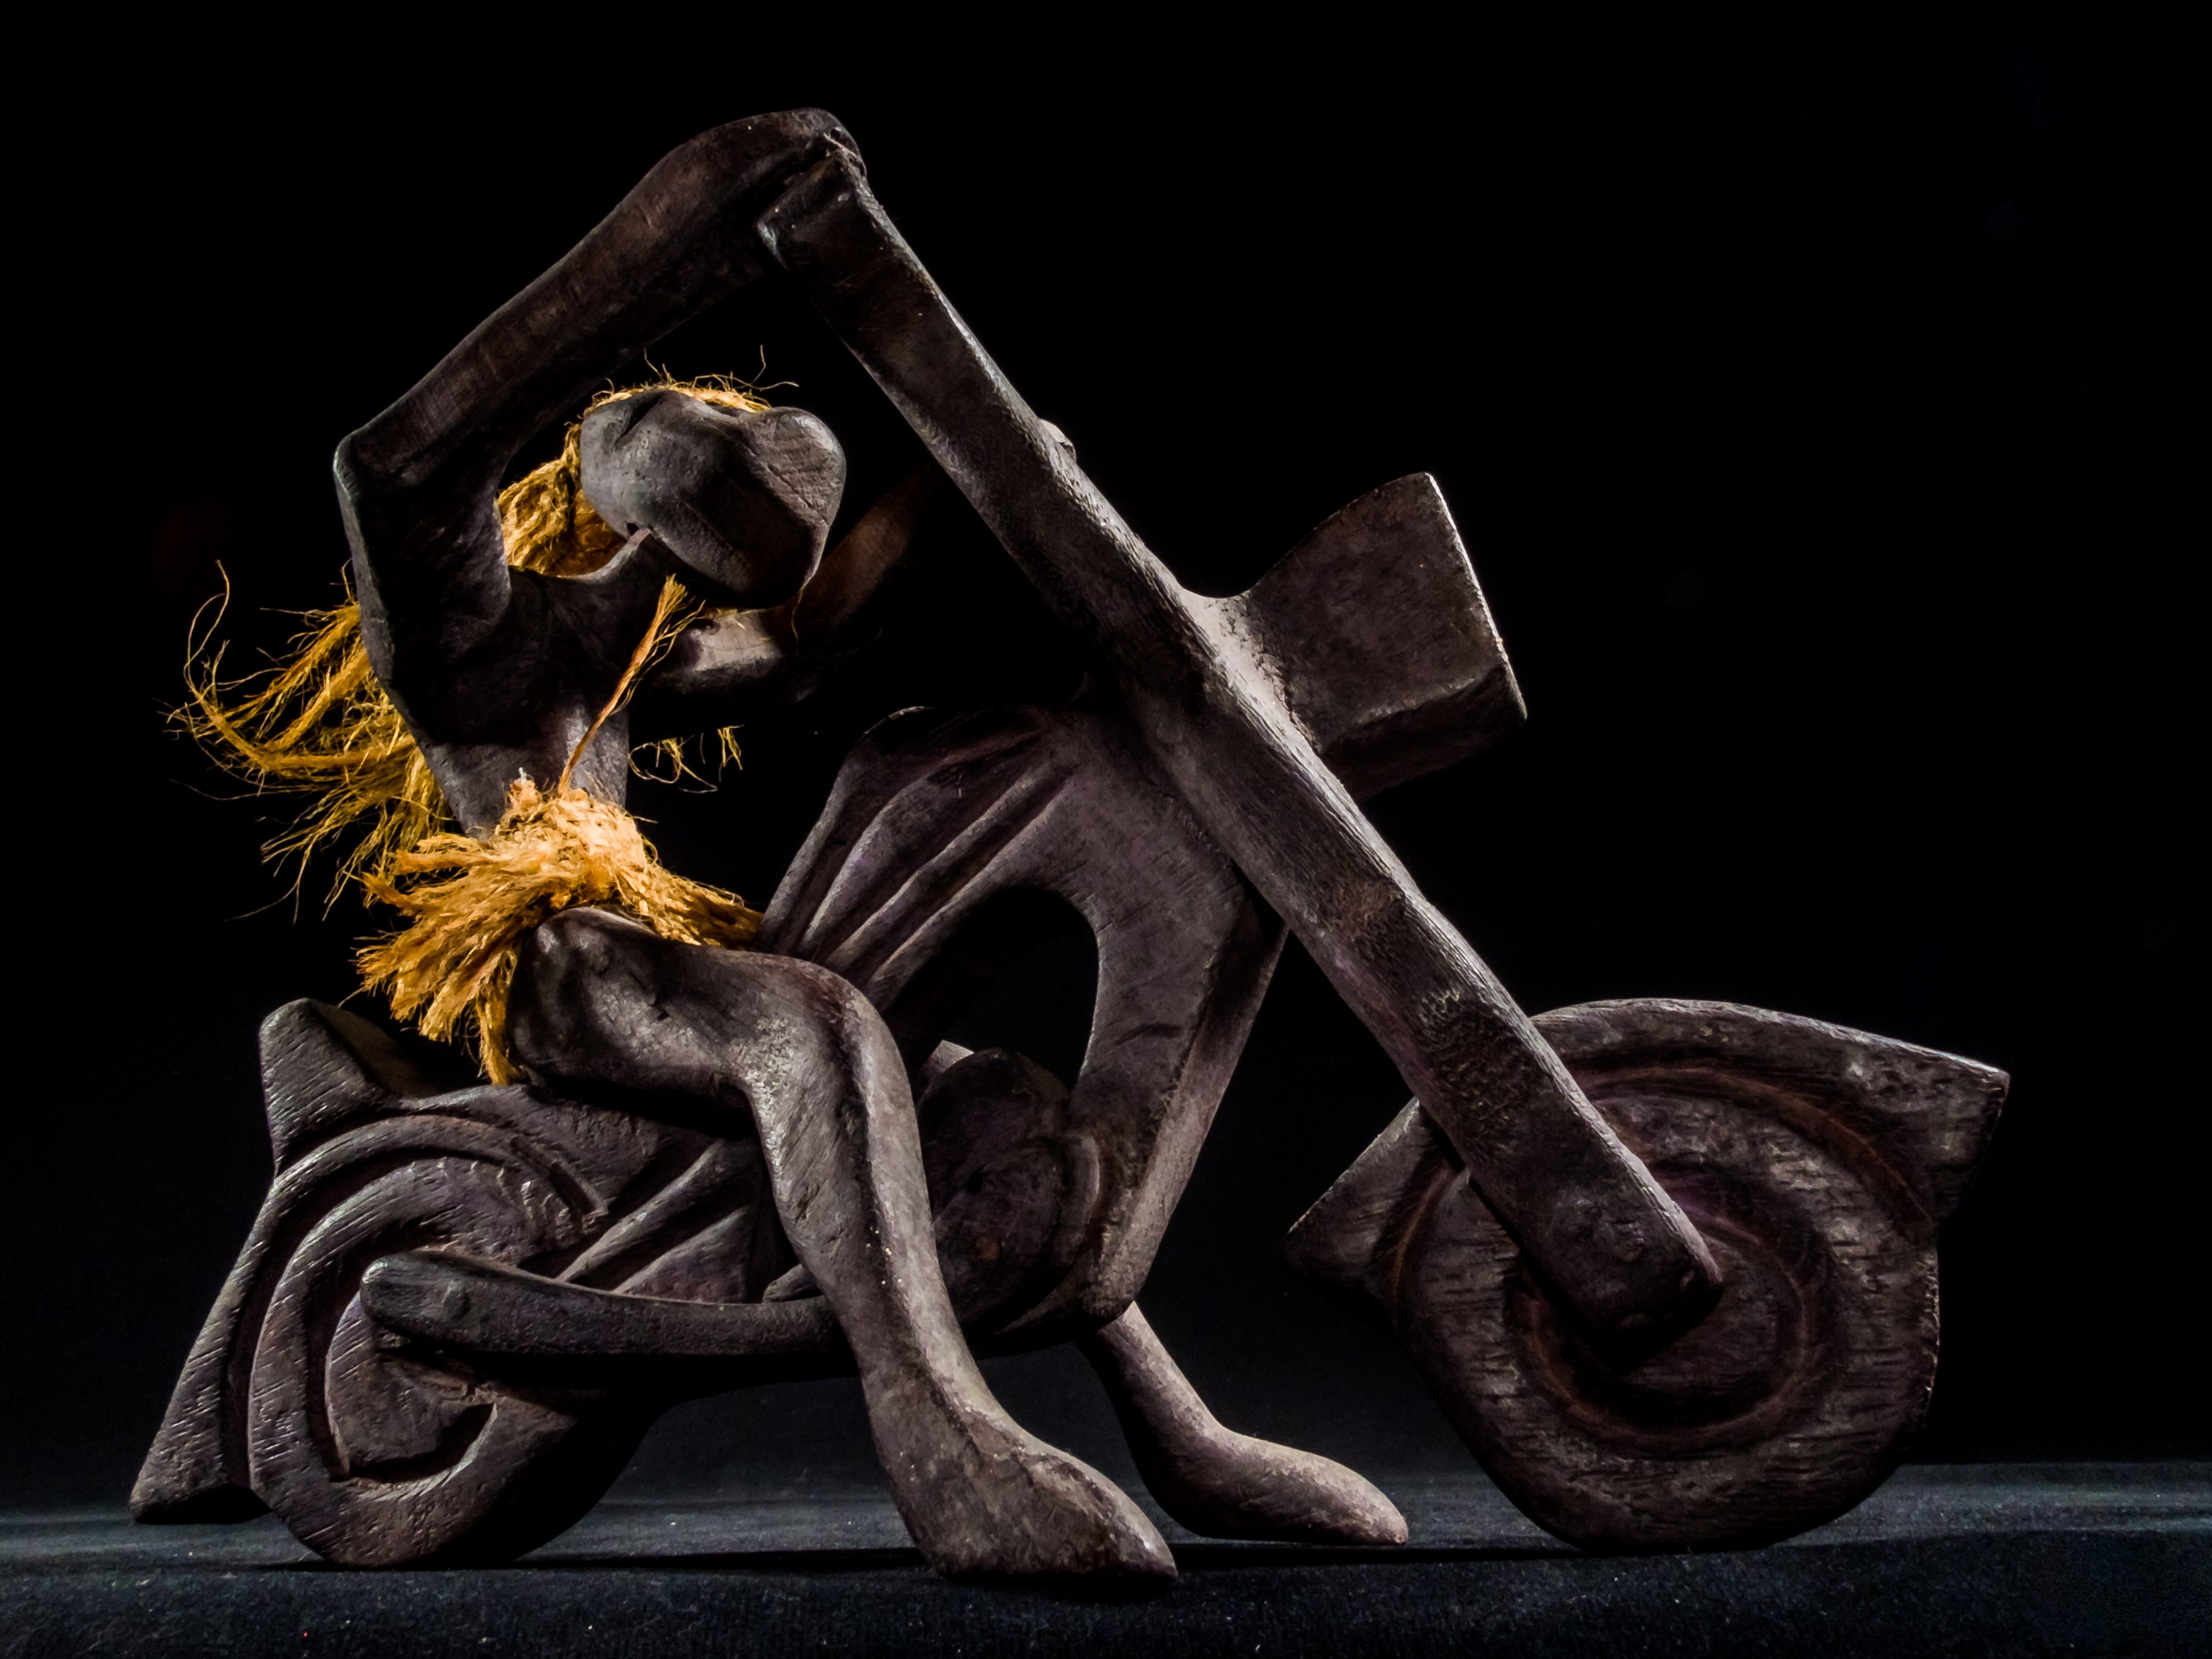
darkness, sculpture, art, carving, mythology, art from thailand, wood model, wooden motorbike with driver, wild hairstyle